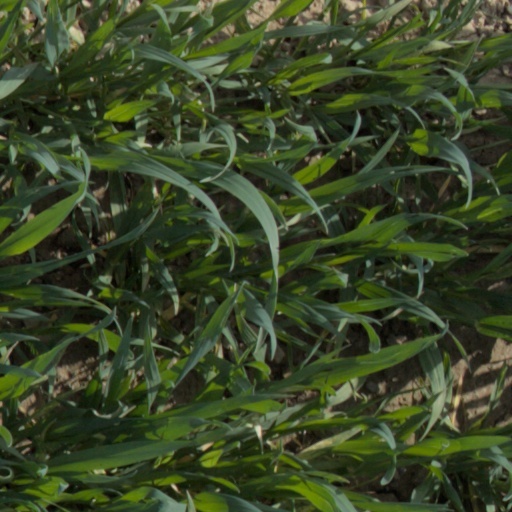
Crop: wheat